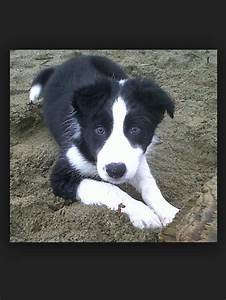
Label: cane